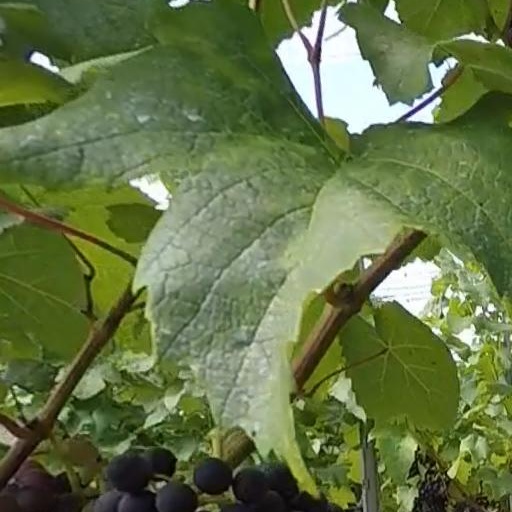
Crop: grape